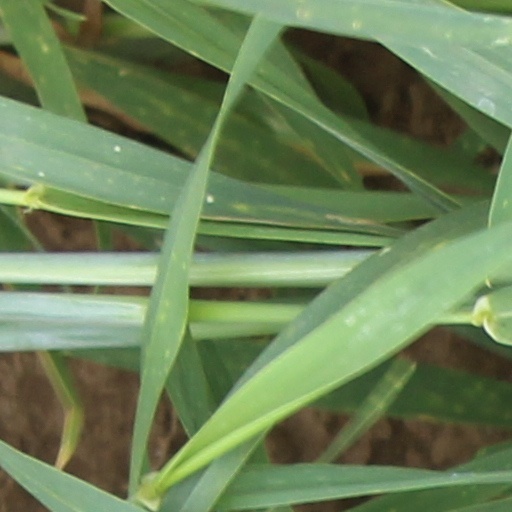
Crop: wheat